Without Children

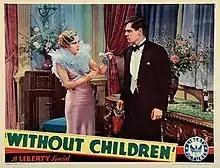

Without Children, also known as Penthouse Party, is a 1935 American drama film directed by William Nigh and starring Marguerite Churchill, Bruce Cabot and Evelyn Brent.